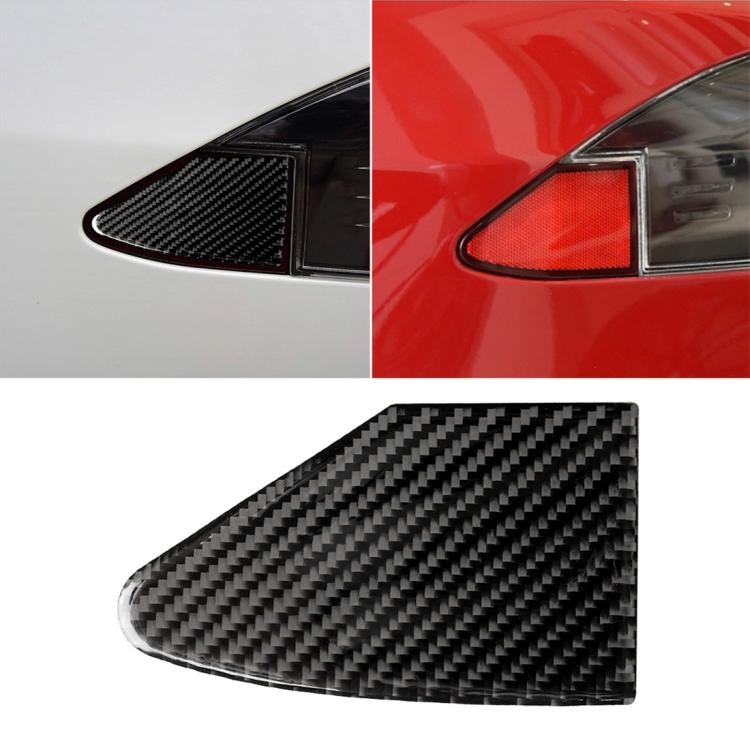
Carbon Fiber Car Charging Port Panel Decorative Sticker for Tesla Model X, Suitable for Left Driving, Charging Port Panel
1. Easy to install 2. Decorate car appearances, make your car particular and unique 3. Durable and light weight 4. Material: carbon fiber 5. Specification: 75x128mm 6. Weight: 18g Specification: General Compatible with Tesla: X Package Weight One Package Weight 0.04kgs / 0.08lb One Package Size 13cm * 8cm * 1cm / 5.12inch * 3.15inch * 0.39inch Qty per Carton 340 Carton Weight 10.00kgs / 22.05lb Carton Size 40cm * 30cm * 30cm / 15.75inch * 11.81inch * 11.81inch Loading Container 20GP: 740 cartons * 340 pcs = 251600 pcs 40HQ: 1719 cartons * 340 pcs = 584460 pcs
Brand: ZebraZ
Category: Vehicles & Parts > Vehicle Parts & Accessories > Electric Vehicle (EV) Parts & Accessories > Protective Cases